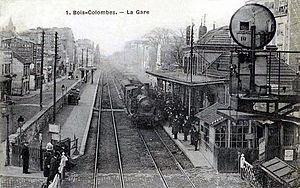
Bois-Colombes - La gare.
La gare de Bois-Colombes est une gare ferroviaire française de la ligne de Paris-Saint-Lazare à Ermont - Eaubonne et de la Ligne de Paris-Saint-Lazare à Mantes-Station par Conflans-Sainte-Honorine, située sur le territoire de la commune de Bois-Colombes, à la limite avec Asnières-sur-Seine, dans le département des Hauts-de-Seine en région Île-de-France.
La ligne de Paris-Saint-Lazare à Ermont - Eaubonne est une ligne ferroviaire des Hauts-de-Seine et du Val-d'Oise, en Île-de-France, d'une longueur de 14,8 km. Ouverte de 1837 à 1863, elle est depuis essentiellement parcourue par un trafic de banlieue en provenance ou à destination de la gare Saint-Lazare à Paris, actuel réseau Transilien Paris-Saint-Lazare. Elle est, depuis la réforme des chemins de fer de 1997, propriété de Réseau ferré de France. La ligne est souvent appelée par son nom traditionnel, le Groupe IV de Saint-Lazare.
La ligne J du Transilien, plus souvent simplement dénommée ligne J, est une ligne de trains de banlieue qui dessert l'ouest de l'Île-de-France, avec plusieurs embranchements. Elle relie la gare de Paris-Saint-Lazare à Ermont - Eaubonne, Gisors, Mantes-la-Jolie et Vernon - Giverny.